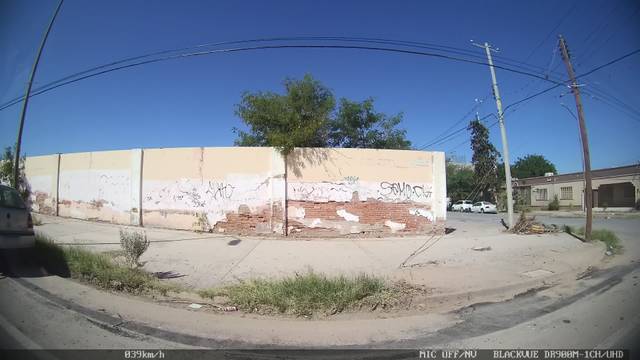
Region: Mexico
Coordinates: 25.537, -103.424